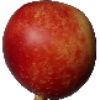
Label: nectarine